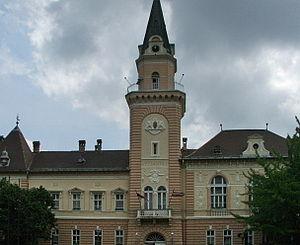
Kikinda est une ville et une municipalité de Serbie situées dans la province autonome de Voïvodine. Au recensement de 2011, elle comptait 37 676 habitants et la municipalité dont elle est le centre 59 329.
Les villes de Serbie sont définies par l'Institut de statistiques de la République de Serbie, qui répartit les localités en « localités urbaines »